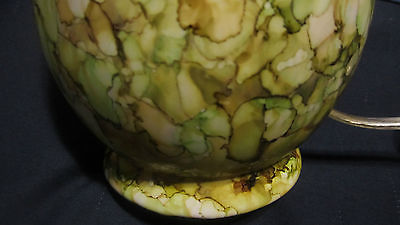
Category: lamp